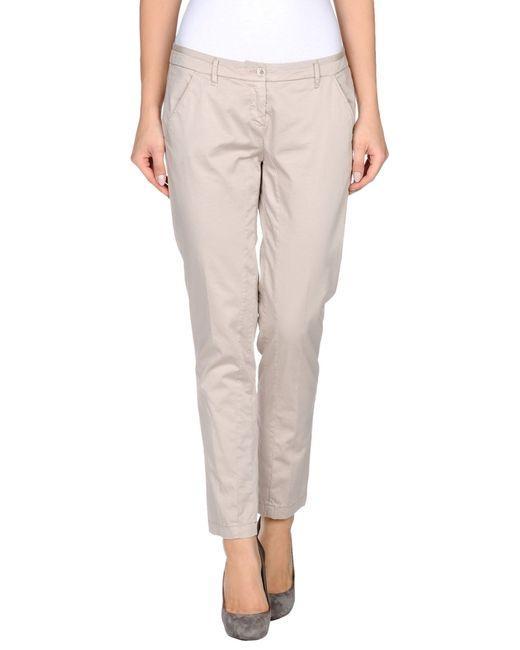
off white lässige Baumwollhose für Damen